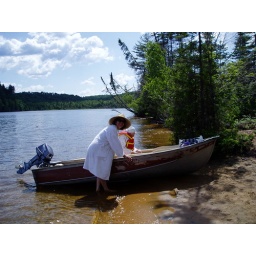
At one of the beachs on Grace lake - may be reached by canoe or motor boat through Grace River.